The Lost Fleet: Relentless

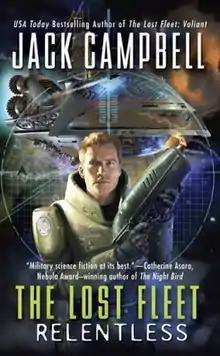
First edition

The Lost Fleet: Relentless is a science fiction novel by American writer Jack Campbell, the fifth book in The Lost Fleet series. It was published in 2009.